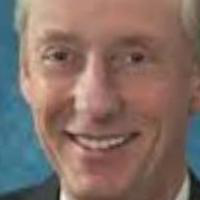
Age group: age 41-55